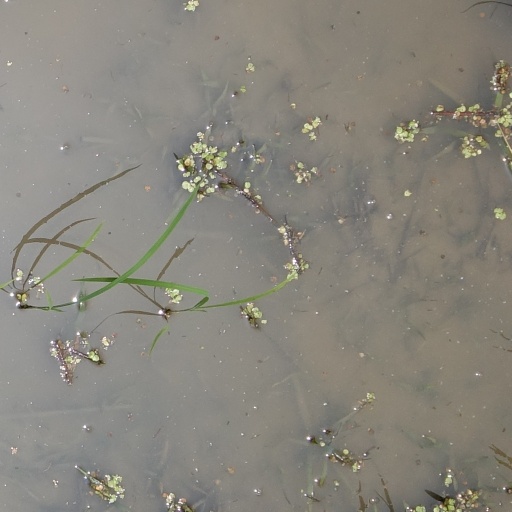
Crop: rice